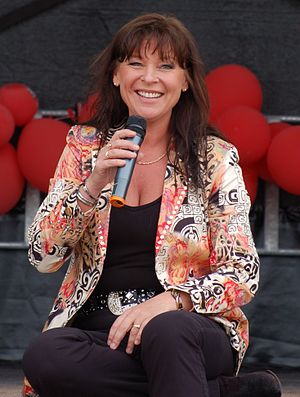
Kikki, Bettan & Lotta
Lotta Engberg
Kikki, Bettan & Lotta var en supertrio. Den var aktiv fra 2001 til 2004 og bestod af Kikki Danielsson, Elisabeth Andreassen og Lotta Engberg.